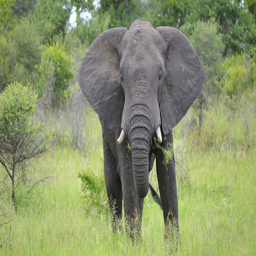
an elephant in a field of tall grass with trees in the background
An elephant with small tusks and ears out eating grass.
An elephant is walking through a field eating.
An elephant with horns and ears out walking towards the viewer.
Small elephant by itself in very green forest looking straight ahead.